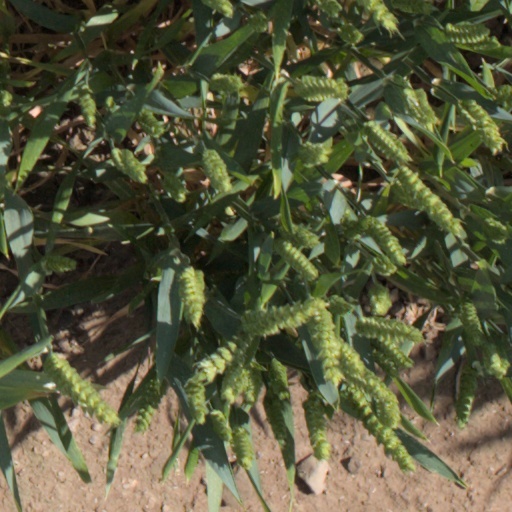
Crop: wheat